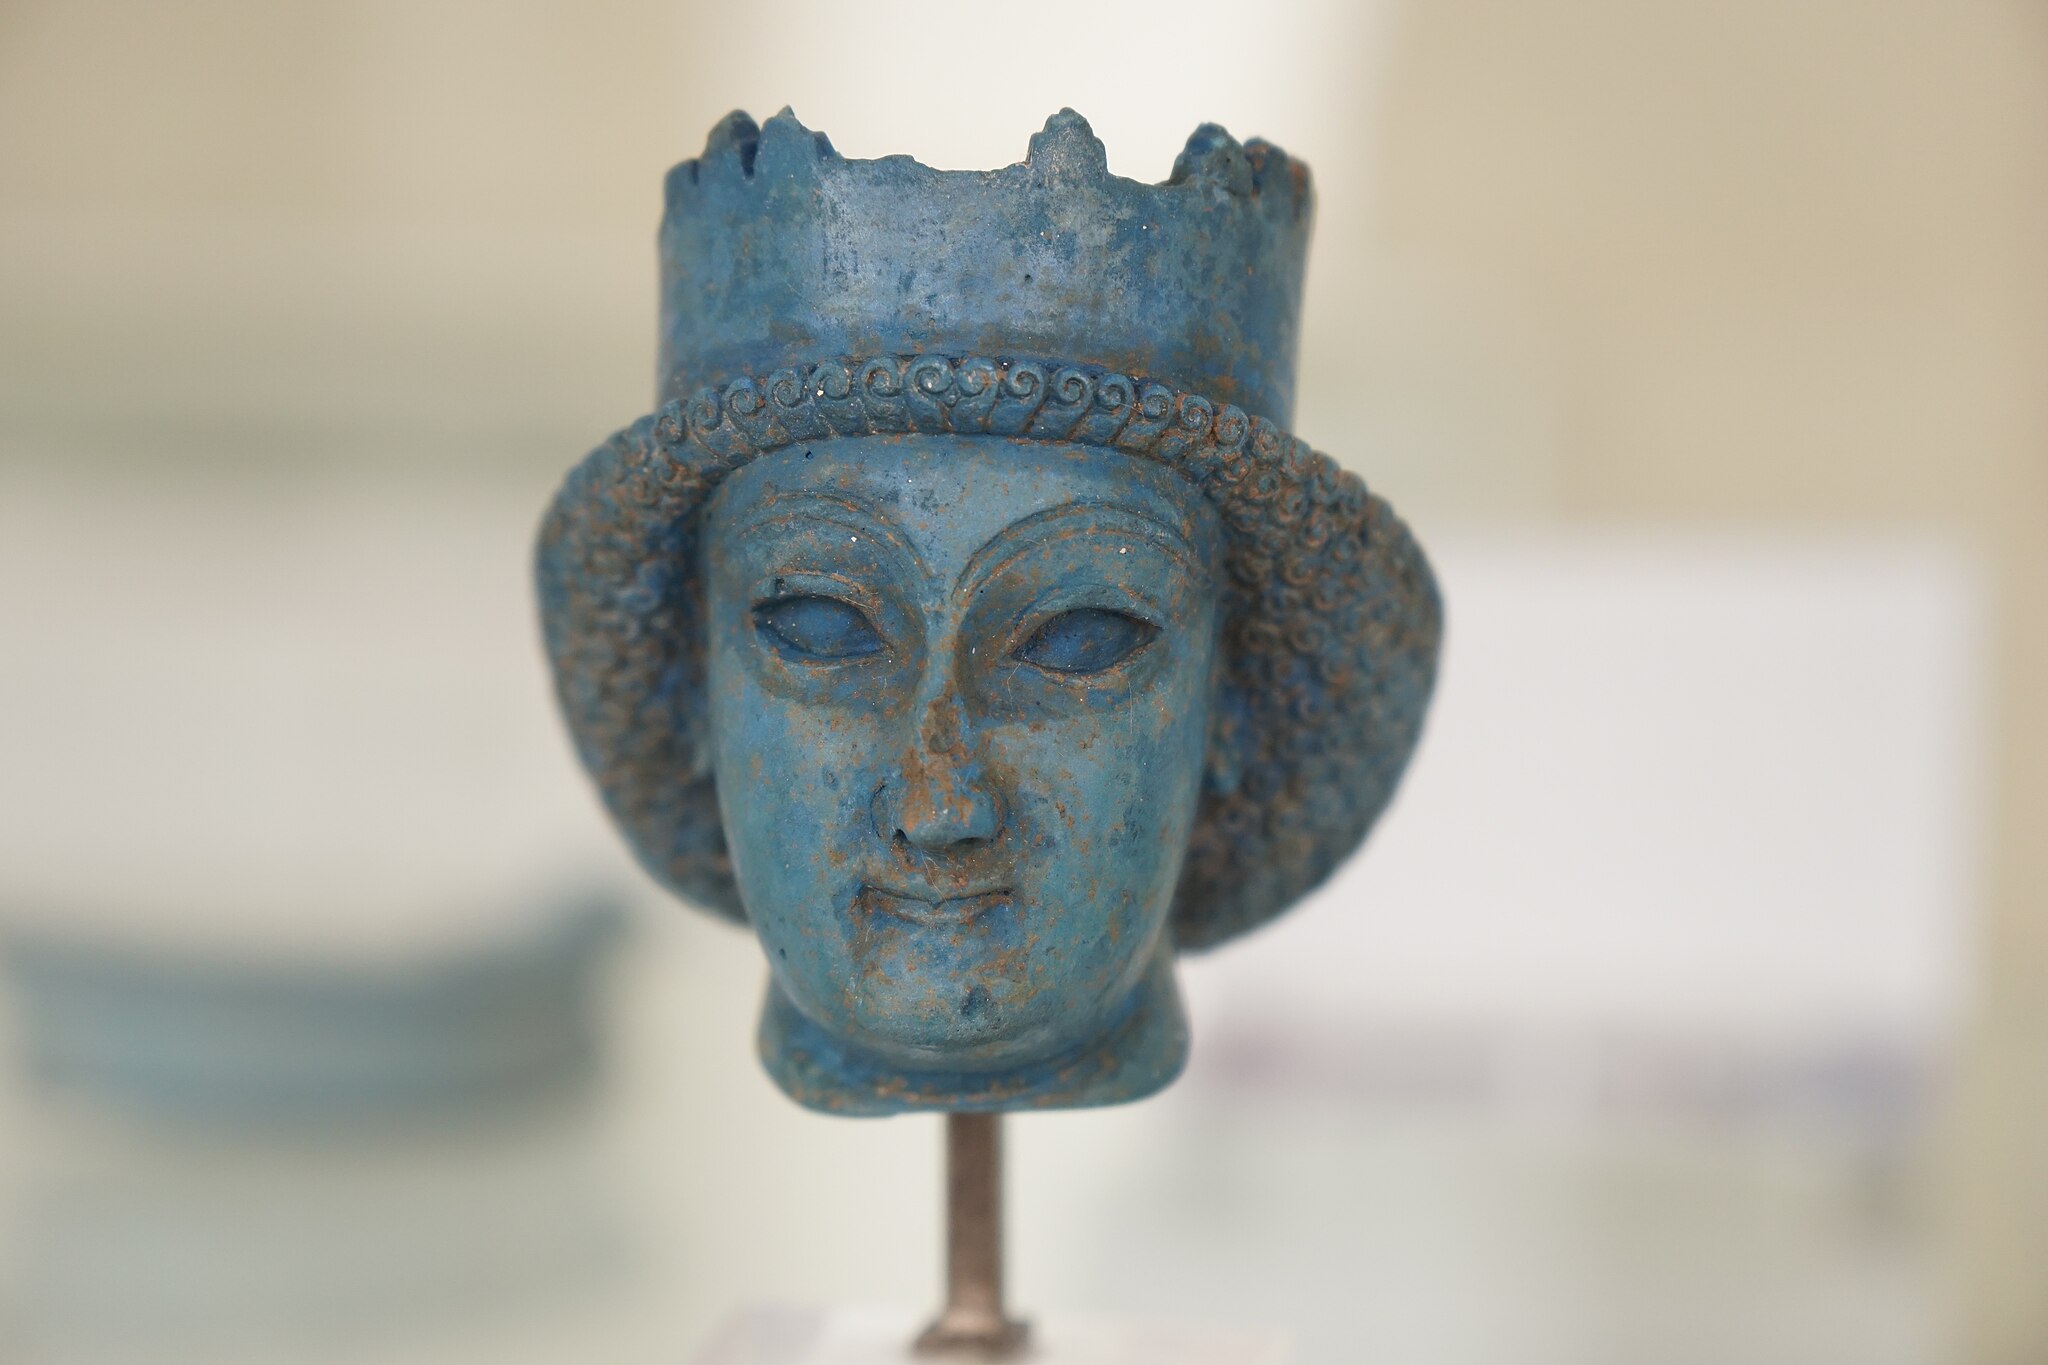
Title: National Museum of Iran (21010846175)
Description: National Museum of Iran
Date: Taken on 13 August 2015, 07:13
Categories: Achaemenid prince's head (National Museum of Iran), August 2015 in Tehran, Flickr images reviewed by FlickreviewR 2, Iran photographs taken on 2015-08-13